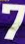
Number: 7